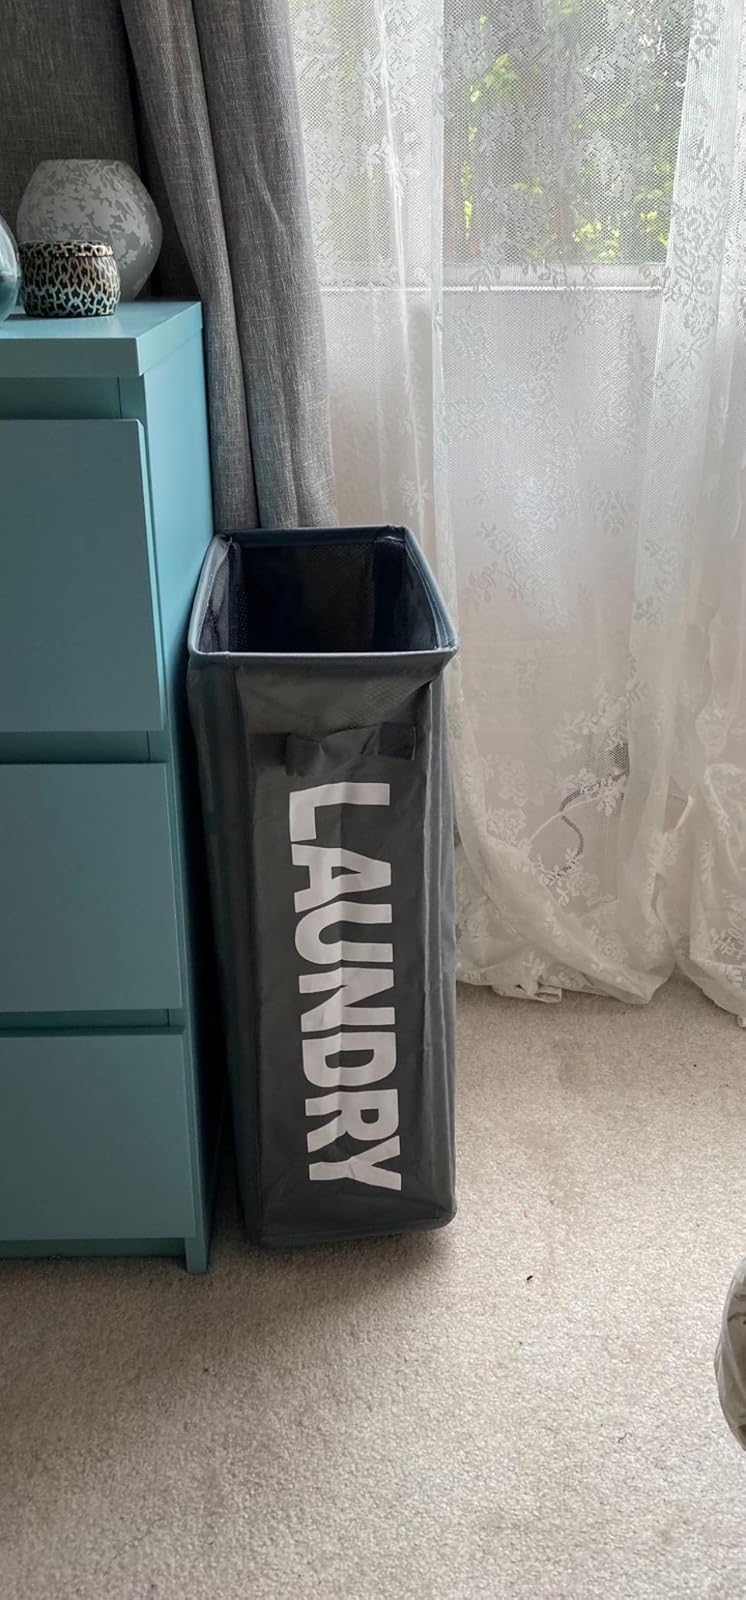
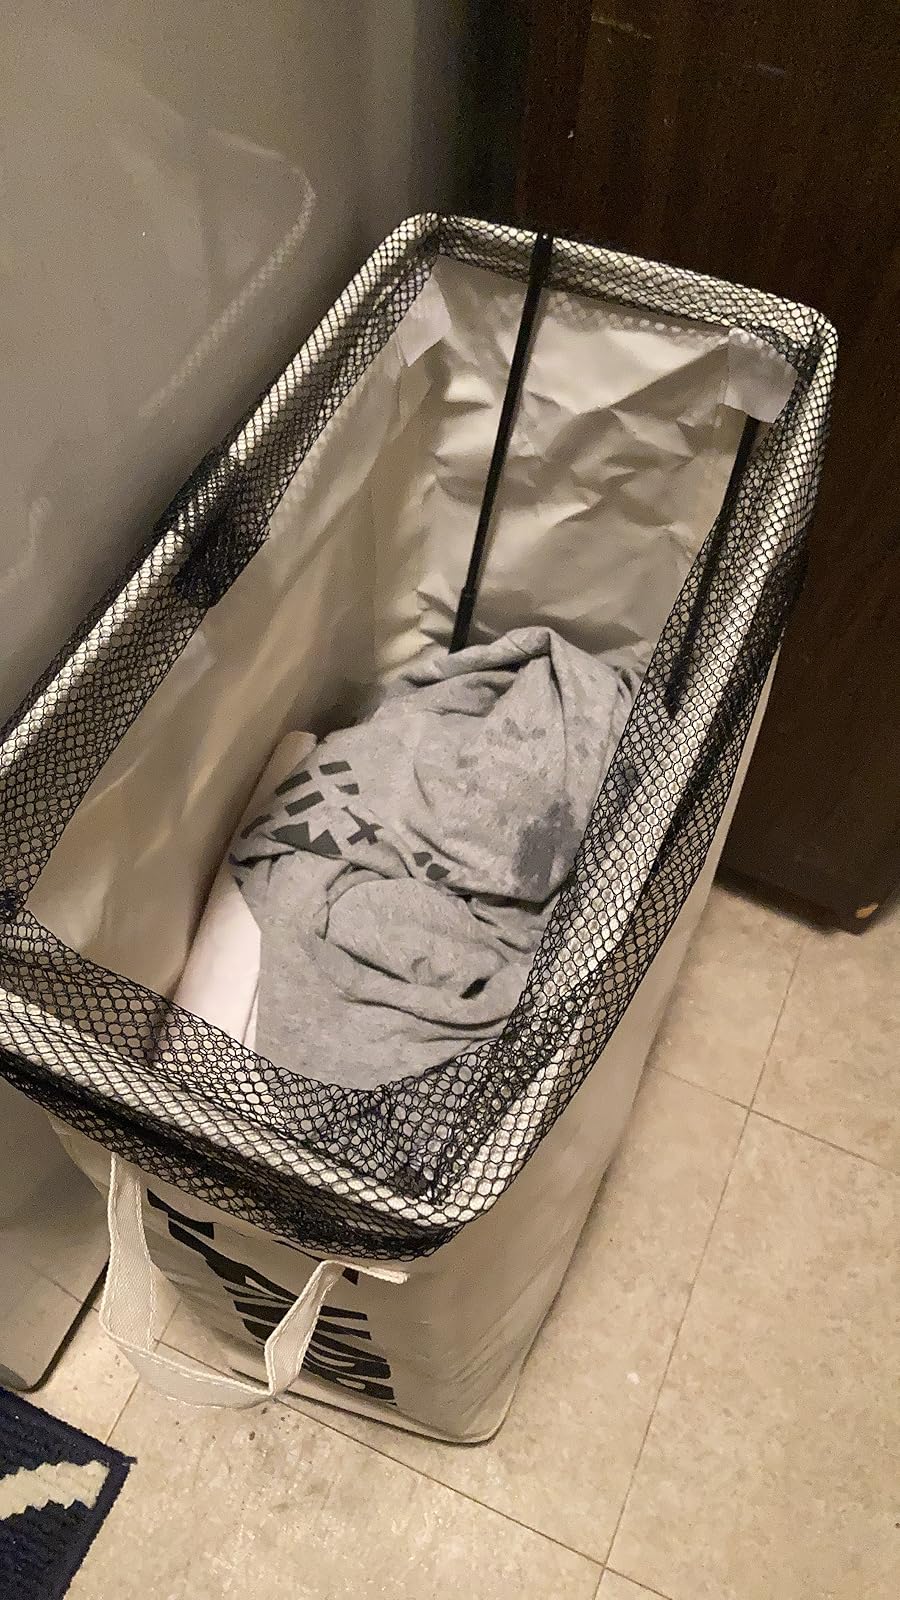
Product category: items_hamper
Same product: no